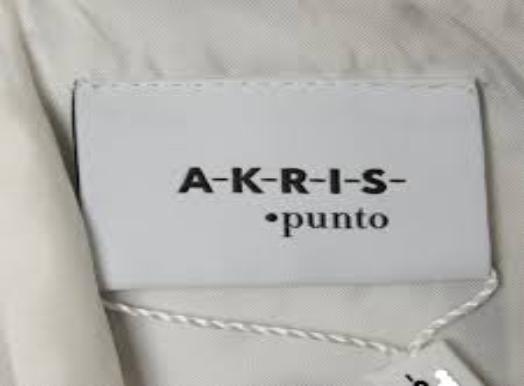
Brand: Akris
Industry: Clothes